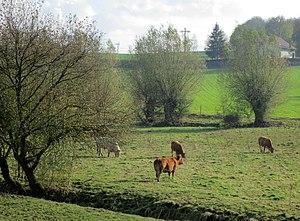
Dreye est un village de la commune belge de Villers-le-Bouillet située en Région wallonne dans la province de Liège.